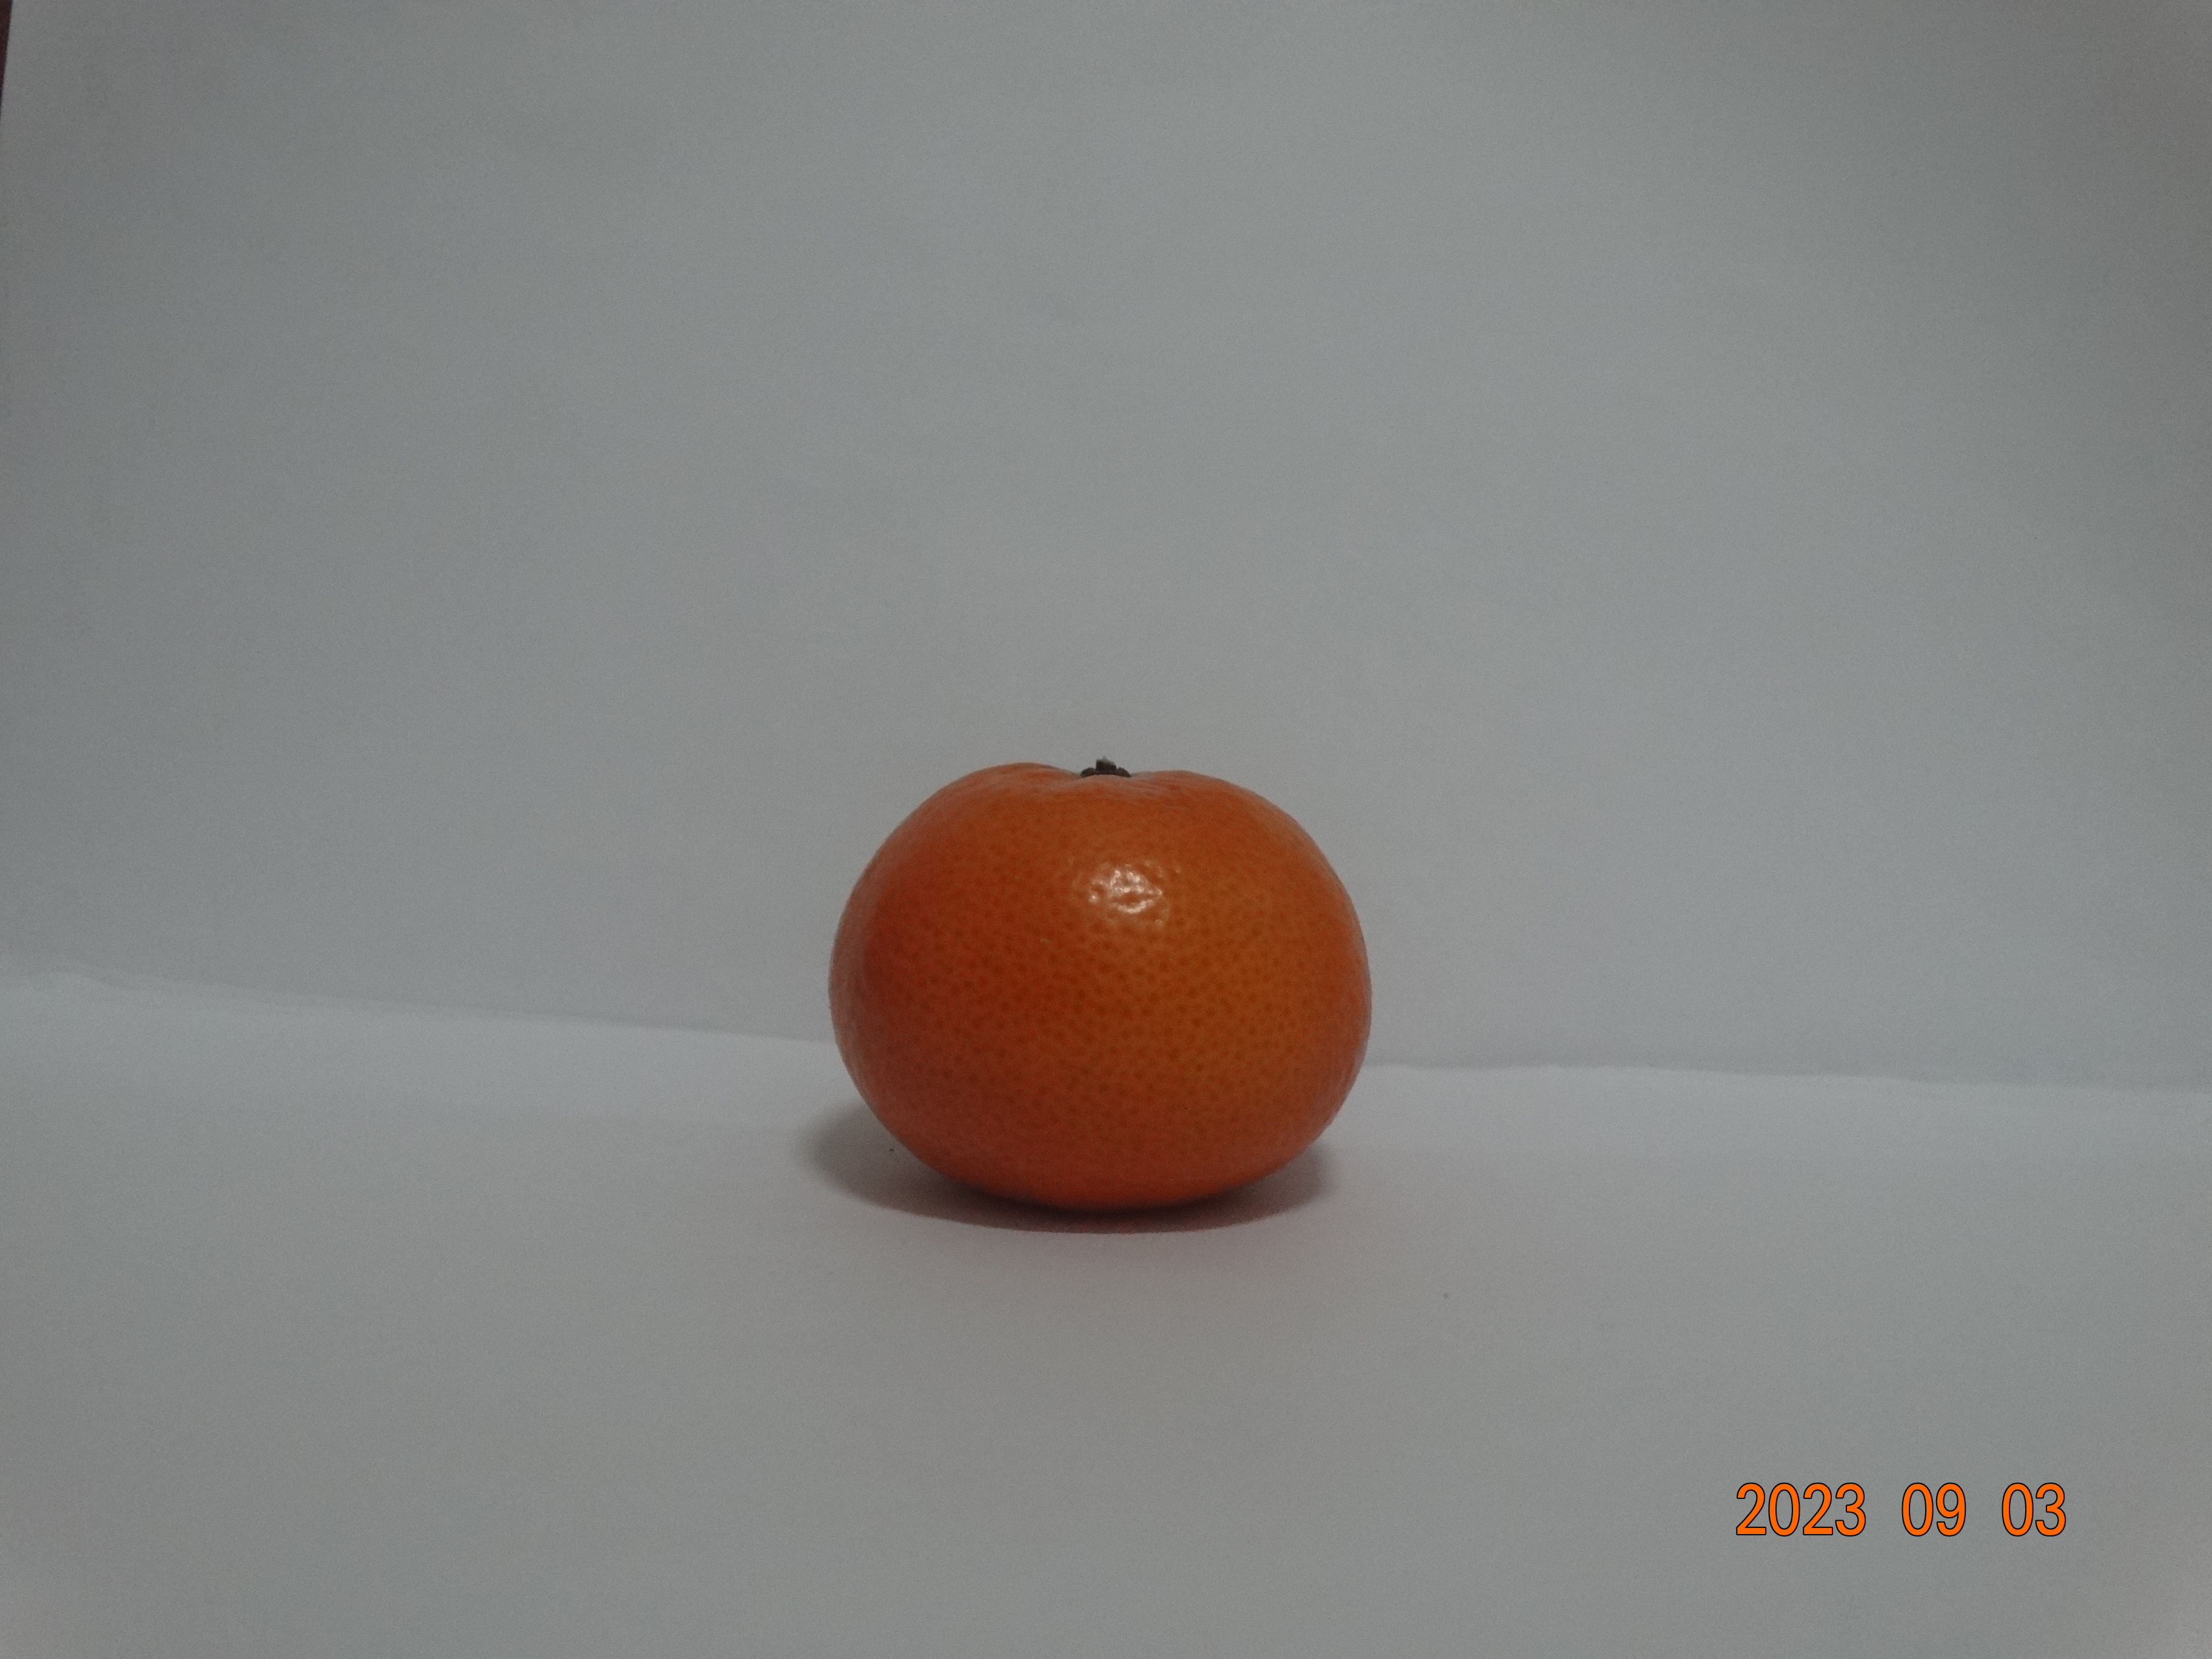
Citrus fruit variety: tangerine